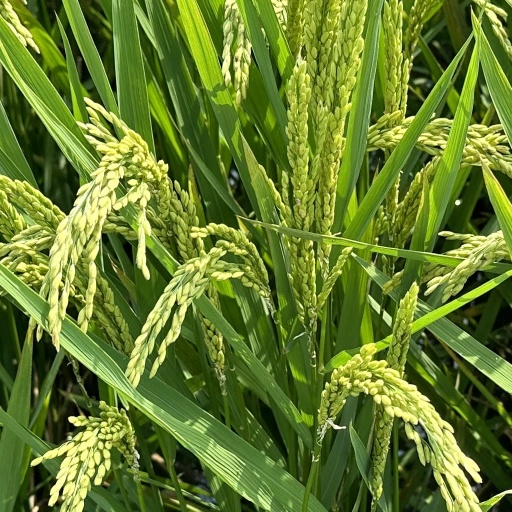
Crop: rice